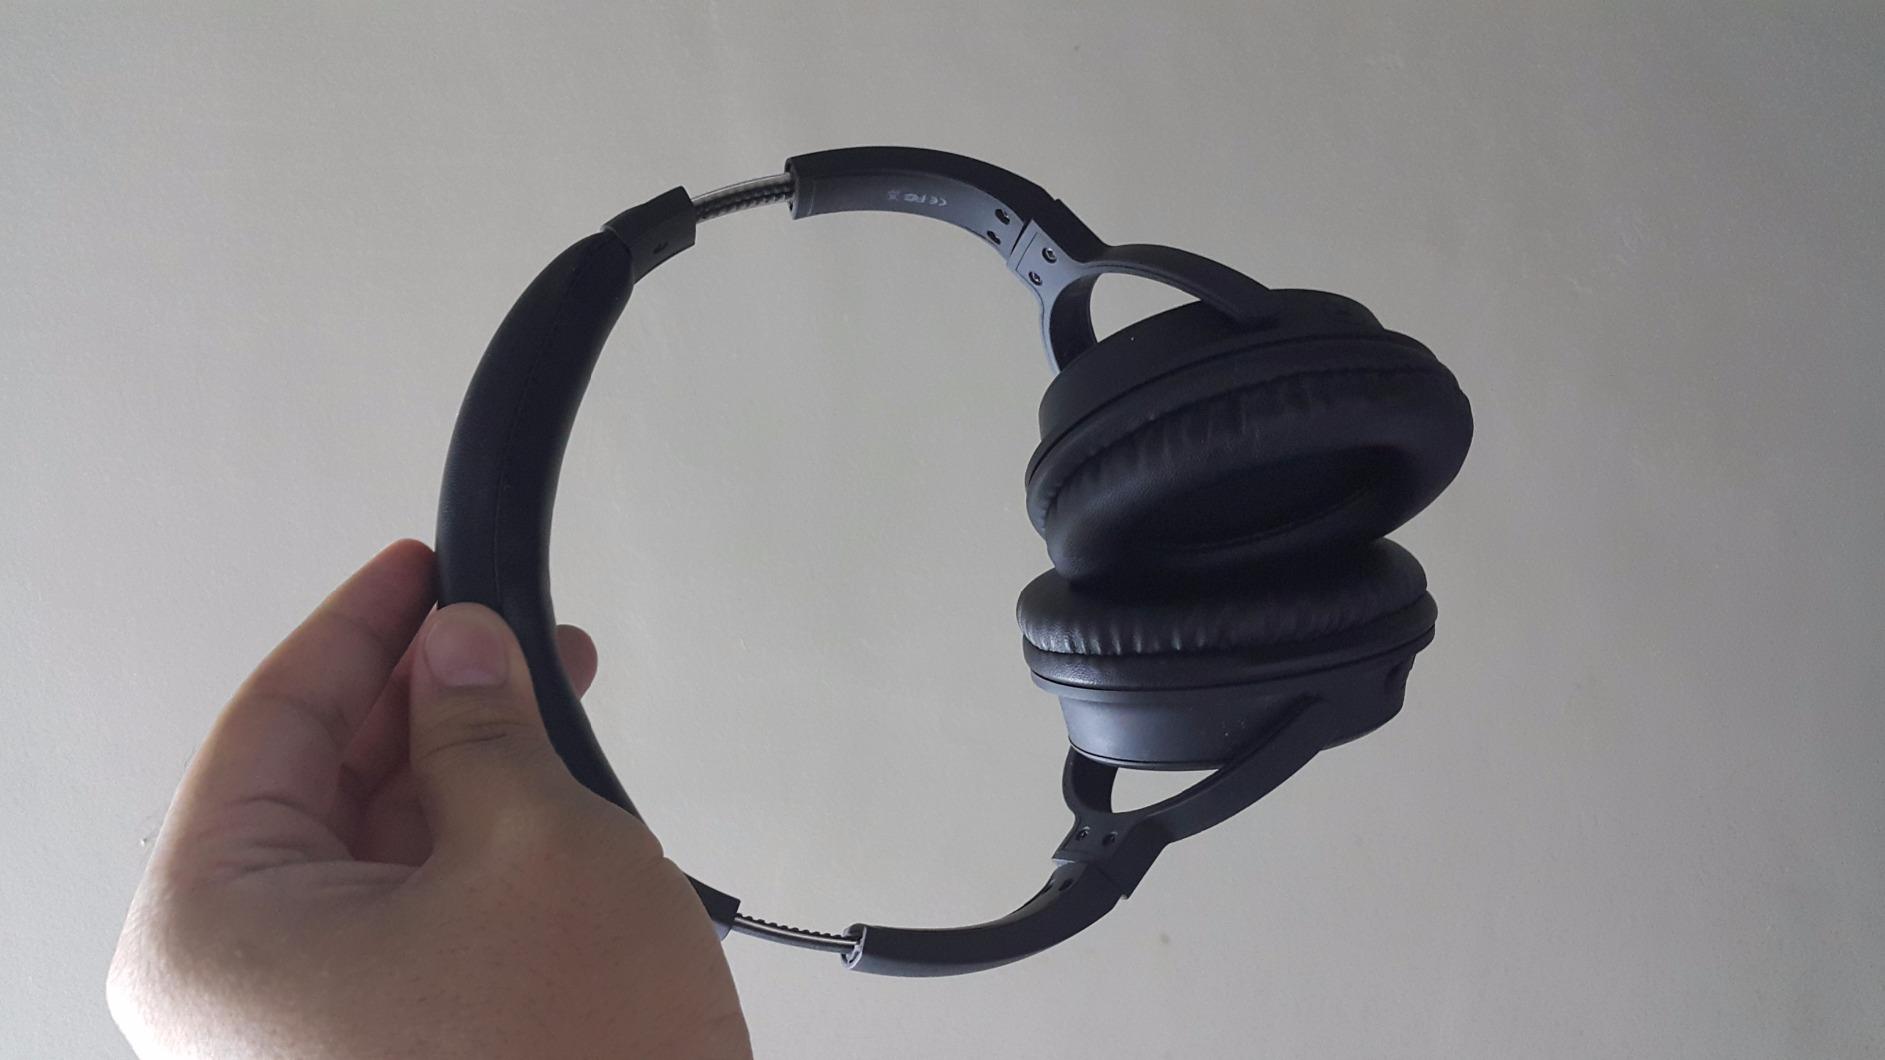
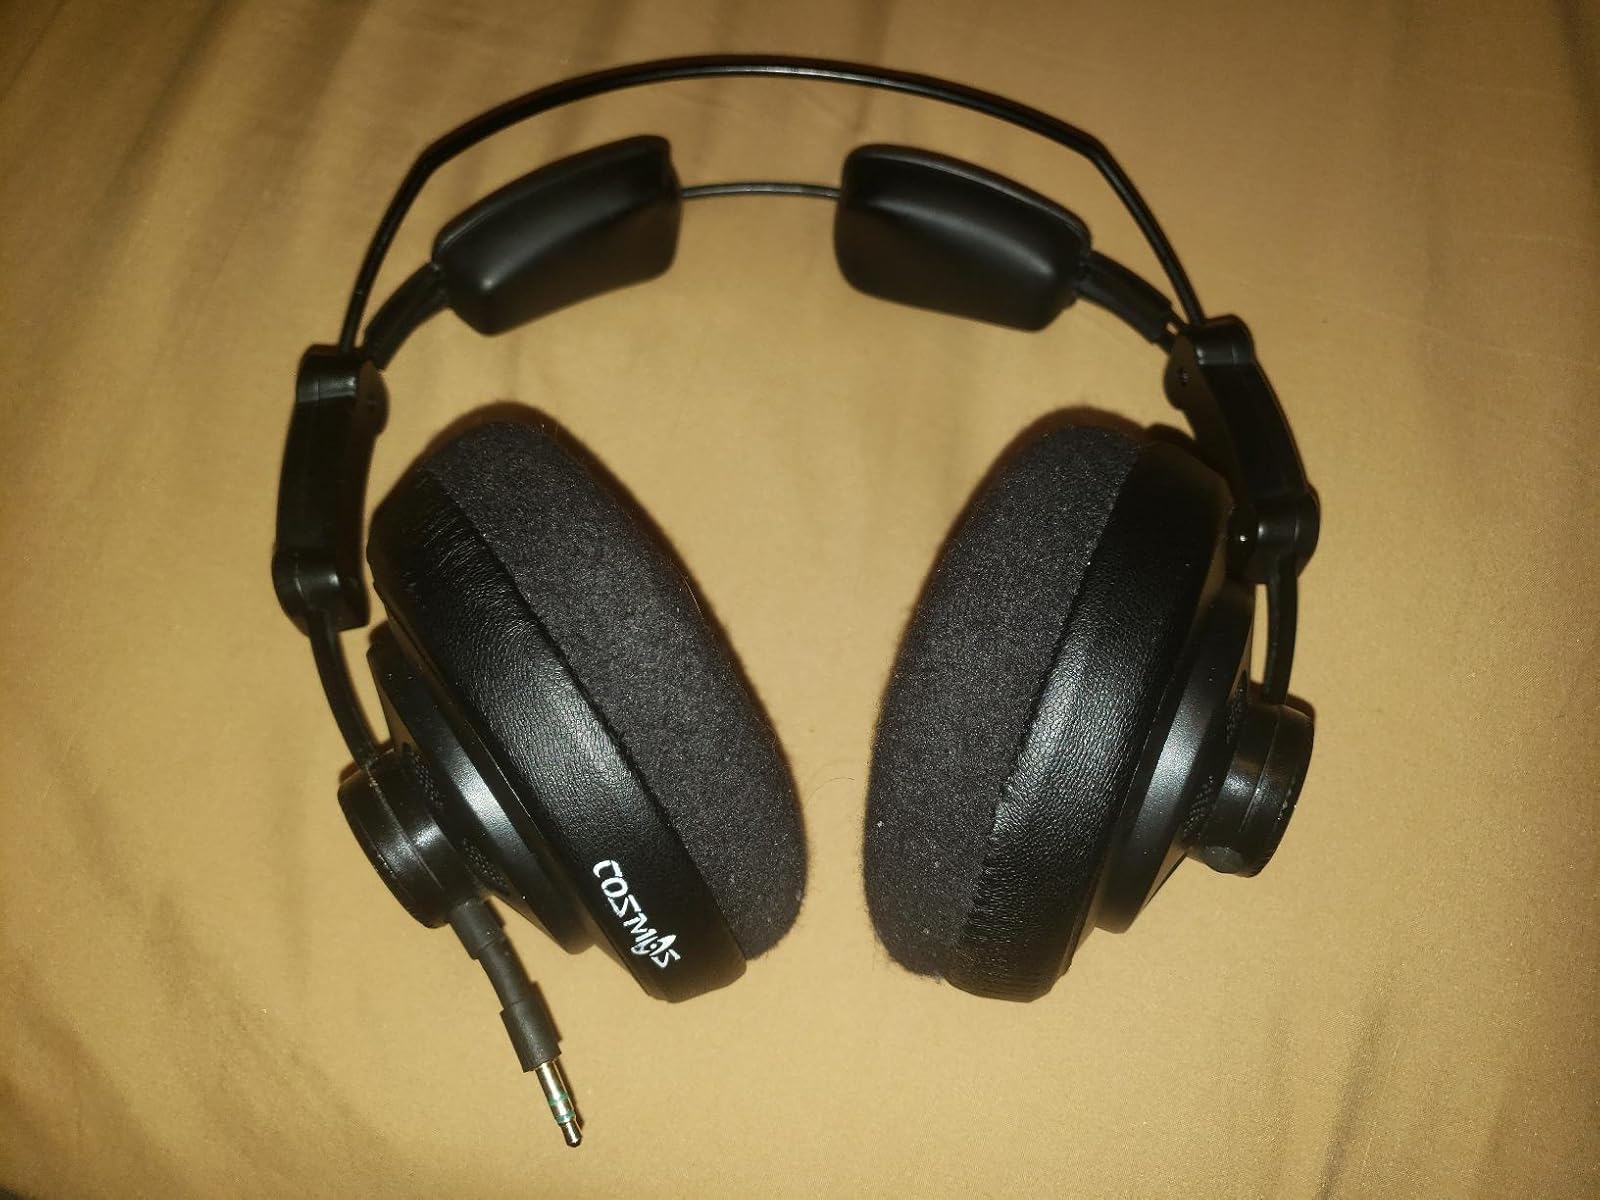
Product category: headphones
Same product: no